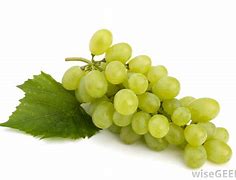
Label: Grapes